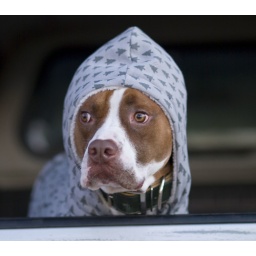
My little boy in the truck